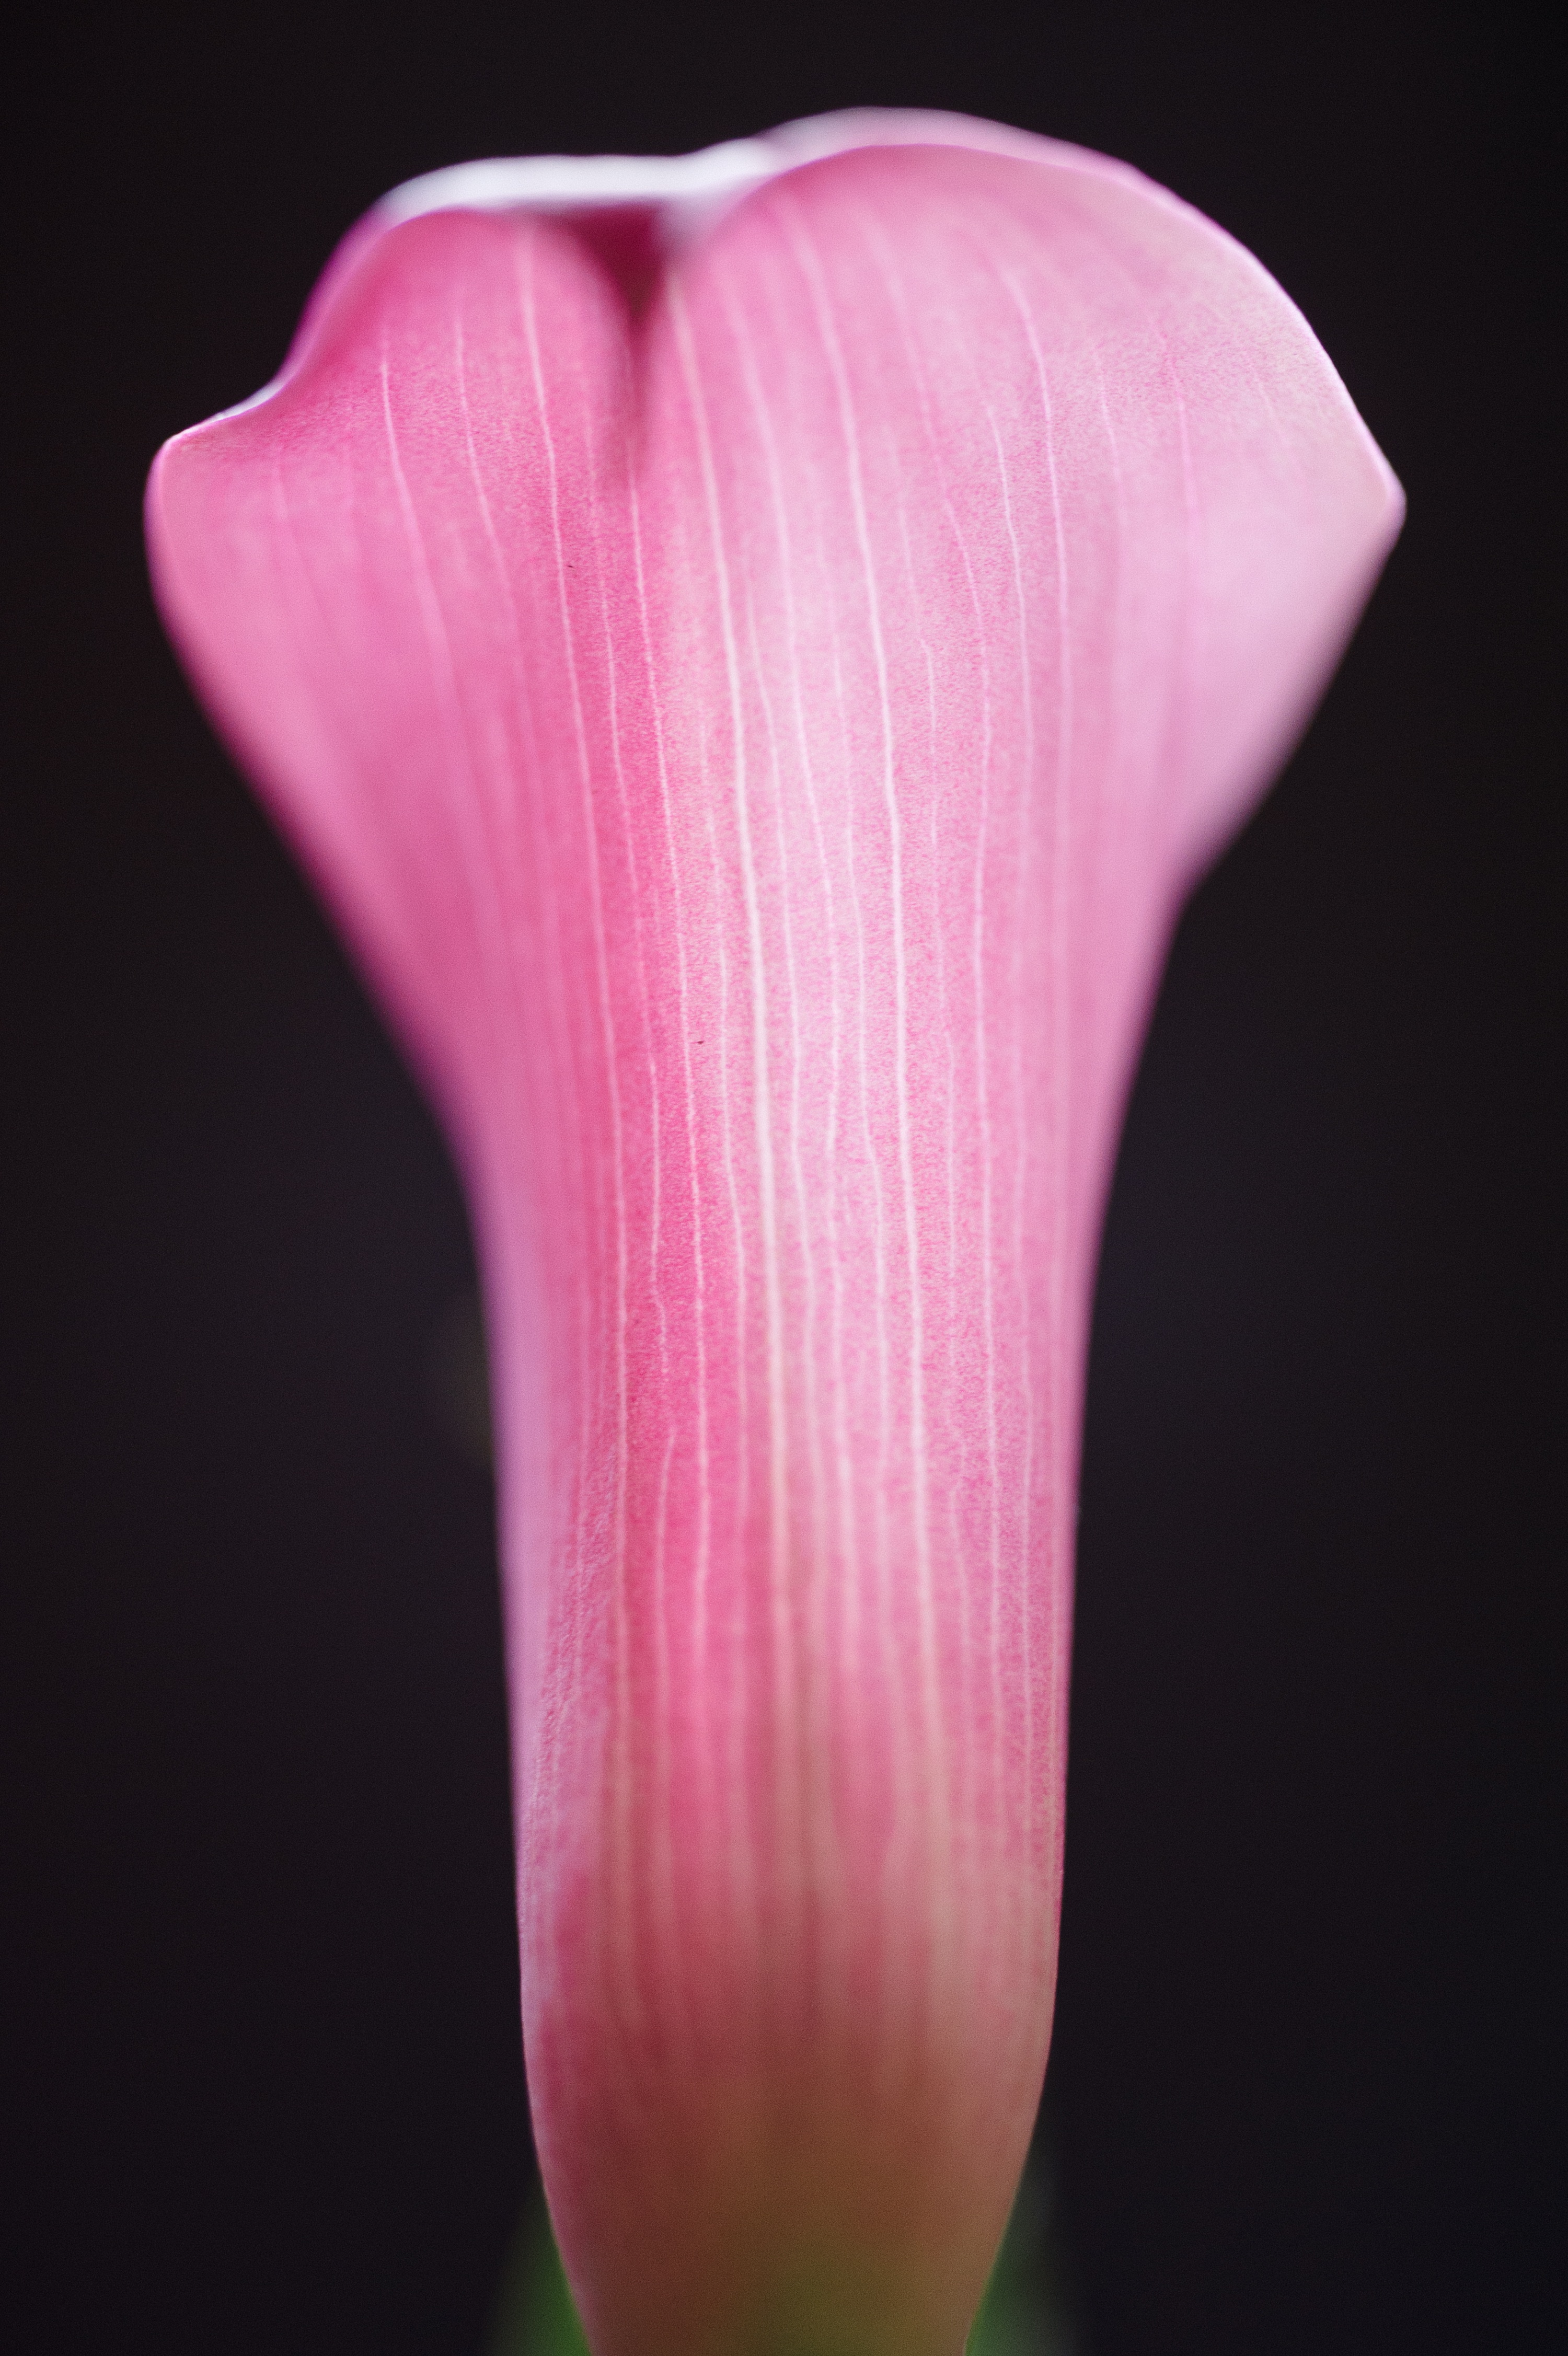
blossom, plant, flower, petal, red, macro, botany, pink, close up, human body, organ, lilly, calla, arum, macro photography, flowering plant, calla lilly, calla lily, plant stem, land plant